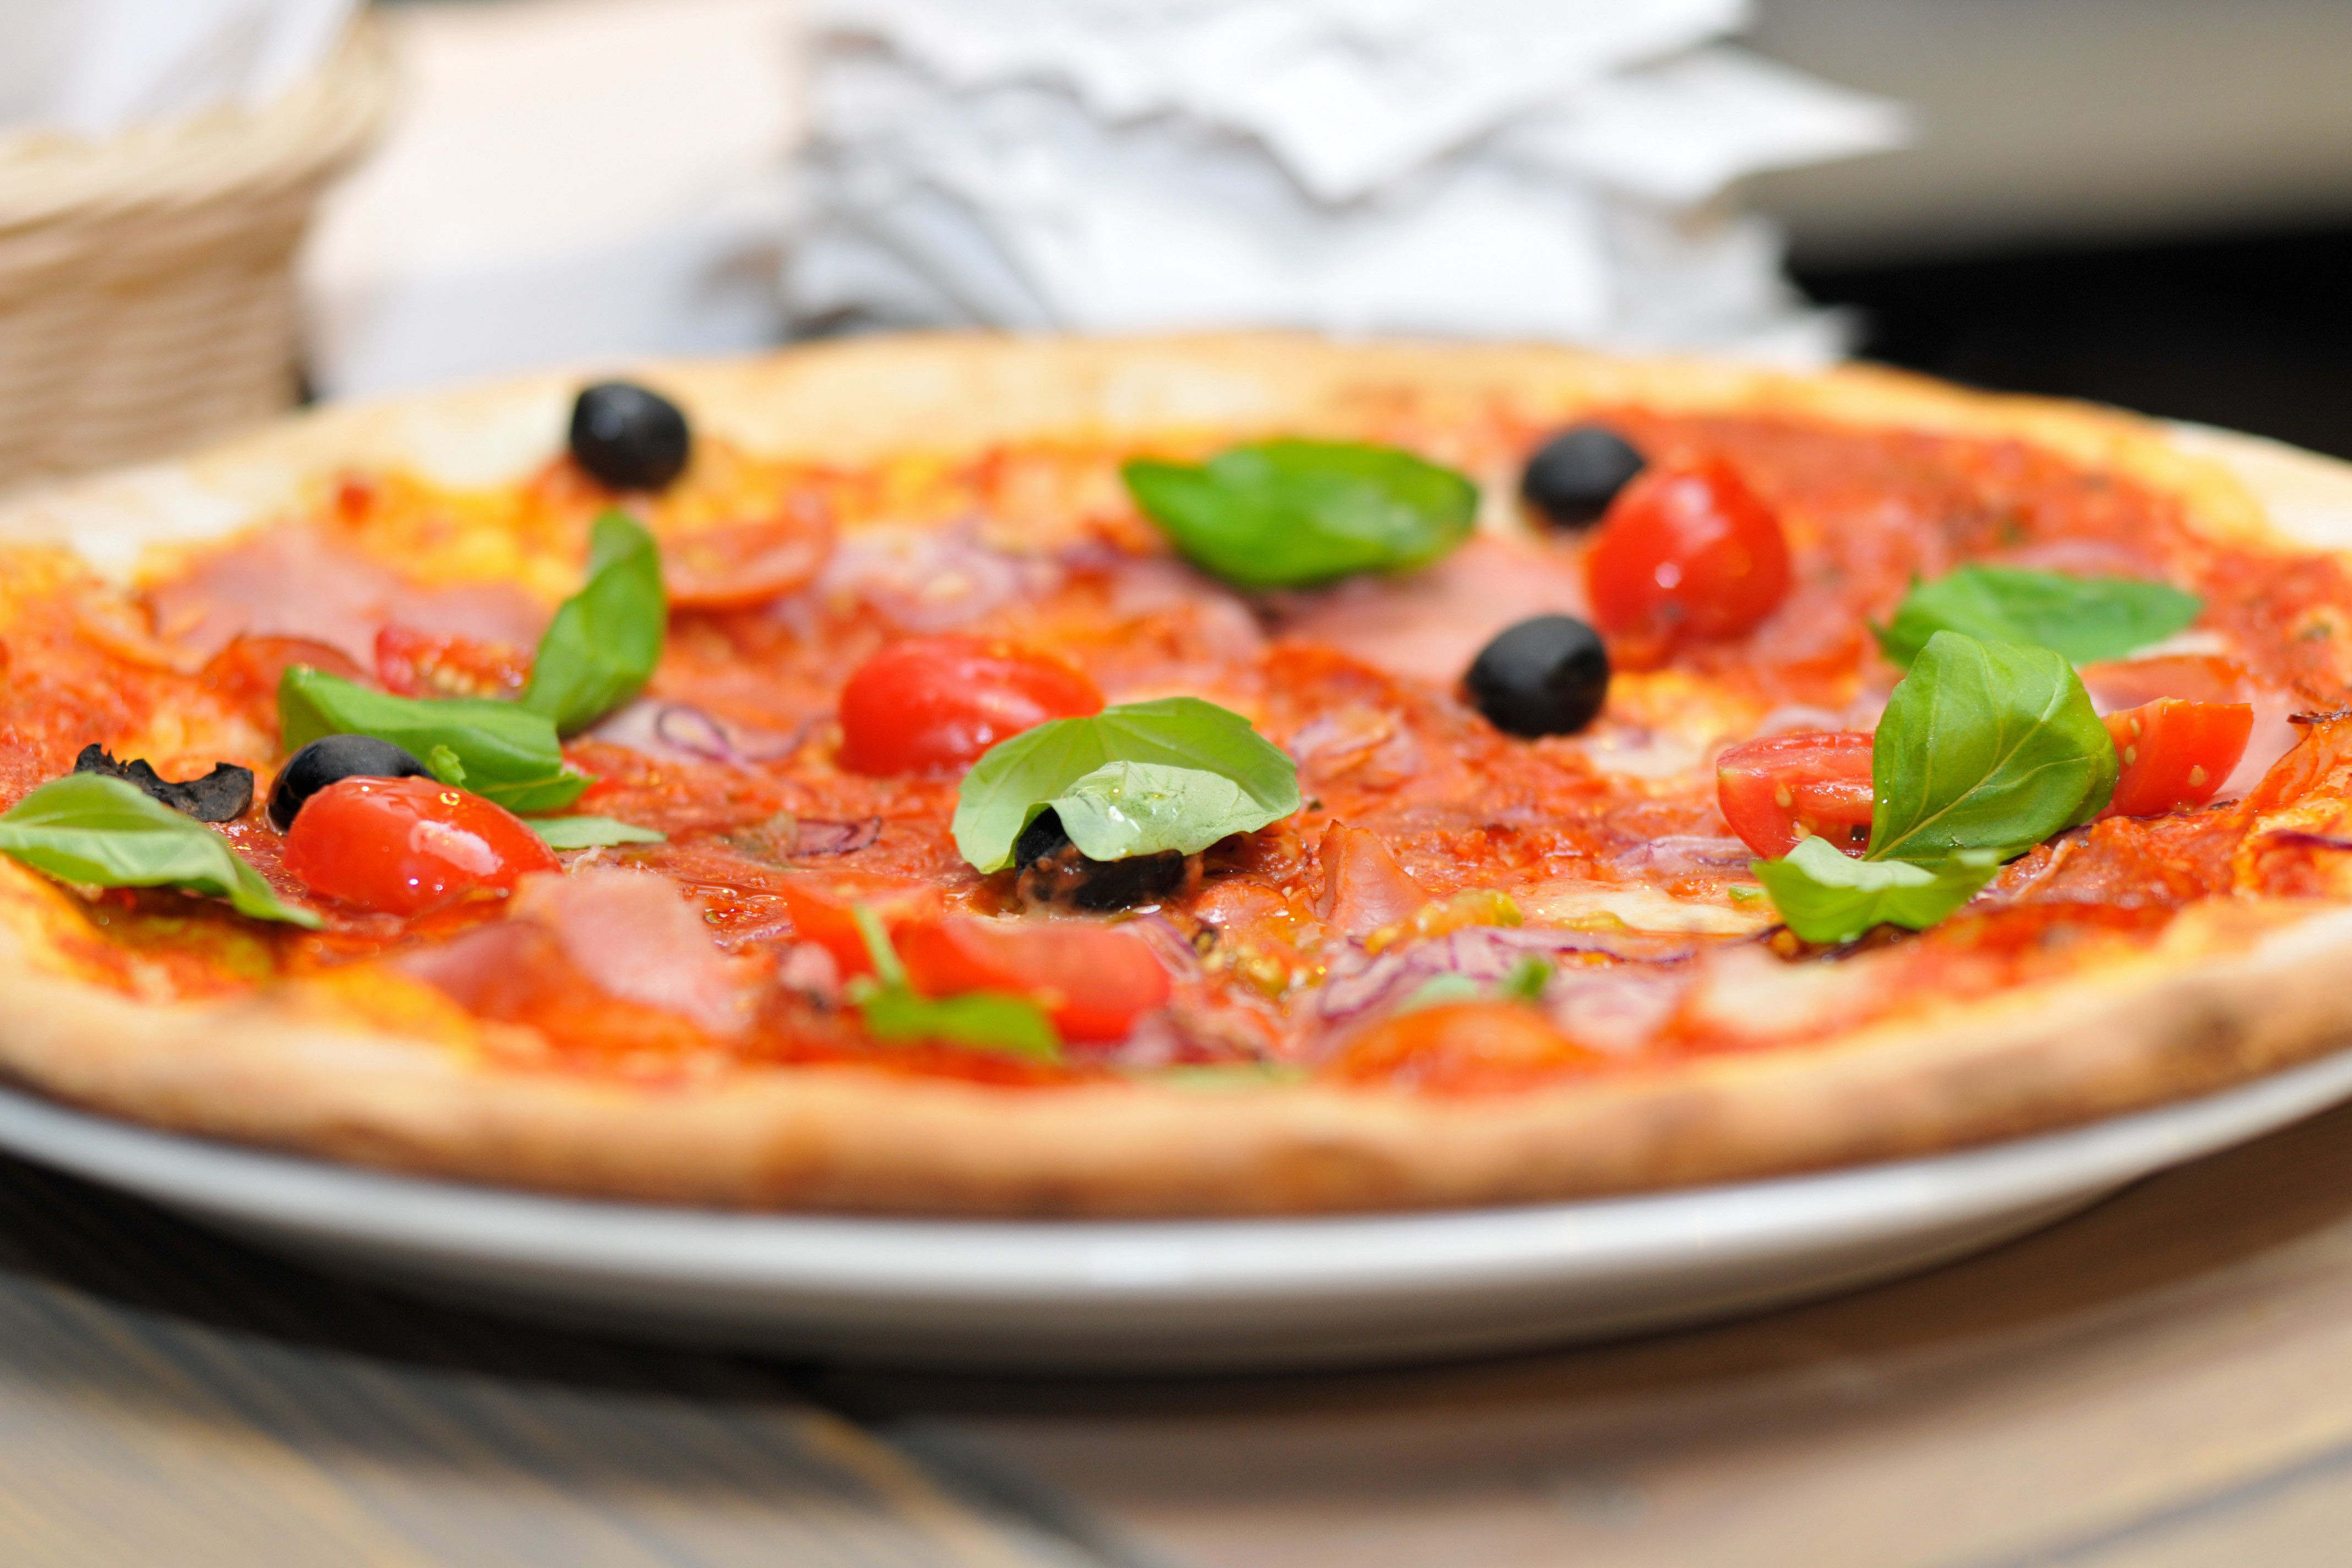
dish, pizza, food, cuisine, pizza cheese, california style pizza, ingredient, flatbread, italian food, sicilian pizza, junk food, recipe, produce, pizza cutter, fast food, pizza stone, meat, comfort food, basil, brunch, garnish, cookware and bakeware, Tomato pie, Take out food, tarte flamb e, american food, baked goods, finger food, gluten, supper, pissaladi re, Manakish